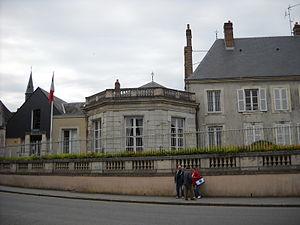
La sous-préfecture de Mortagne-au-Perche, Orne, France.
L'arrondissement de Mortagne-au-Perche est une division administrative française, située dans le département de l'Orne et la région Normandie et qui recouvre l’extrême nord de la région naturelle du Perche et, depuis le 1ᵉʳ janvier 2017, le sud du pays d'Auge.